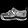
Label: Sandal